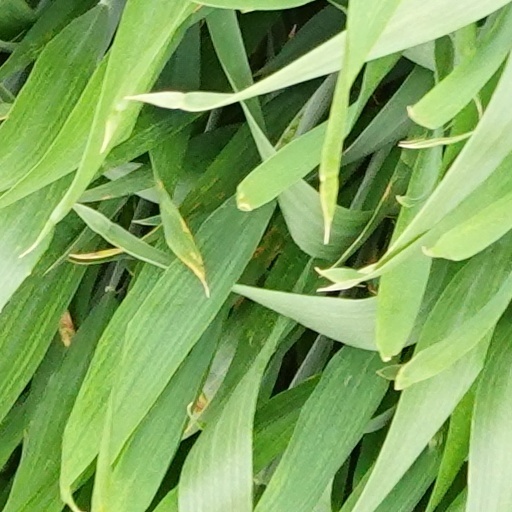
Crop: wheat